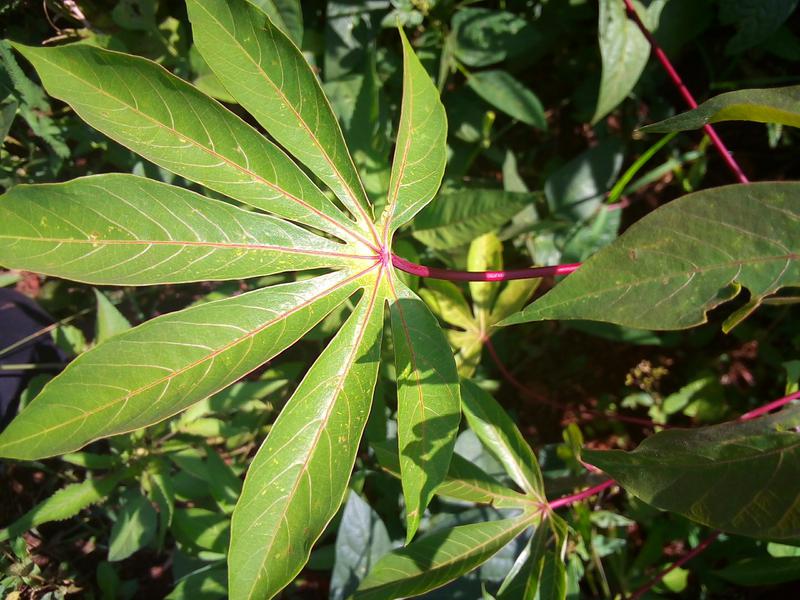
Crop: cassava
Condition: healthy